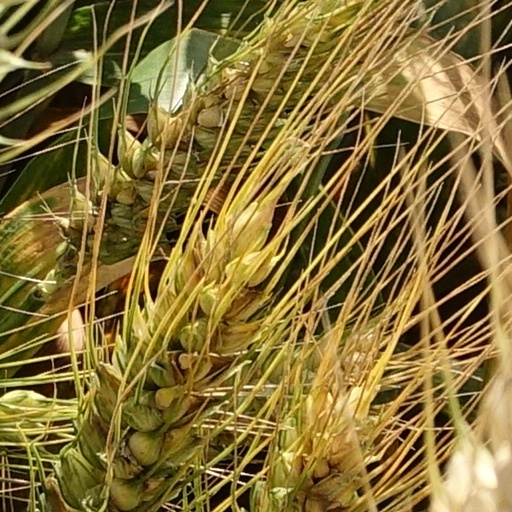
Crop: wheat